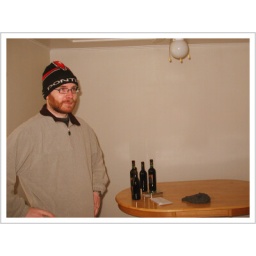
He was so cute in his way too small hat :o)